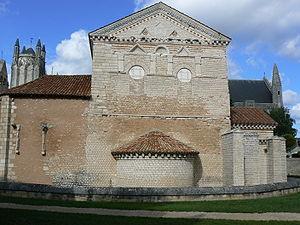
En architecture, un triplet est un ensemble de trois baies ou de trois arcs. Les deux éléments latéraux sont semblables et peuvent être différents de l'élément central. Un triplet peut par exemple être constitué d'une fenêtre encadrée par deux niches ou encore d'un arc en mitre encadré de deux arcs en plein cintre.
L'arc en mitre, ou arc en fronton, ou arc angulaire est un arc composé de deux droites inclinées formant un angle.
À partir de la fin Vᵉ siècle, l'avènement de la dynastie mérovingienne a entraîné en Gaule des changements importants dans le domaine des arts. L'art antique littéraire classique qui y était encore vivant au Vᵉ siècle grâce aux écoles de grammairiens et de rhéteurs va lentement se transformer au VIᵉ siècle par le développement d'une culture chrétienne grâce à l'action des évêques et des monastères. La même transition va se produire pour les autres arts.